Agricultural machinery

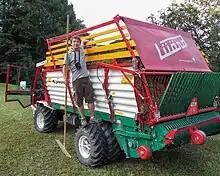
Farmer on a hay harvester in Switzerland

Planting crop hay balers can be used to tightly package grass or alfalfa into a storable form for the winter months. Modern irrigation relies on machinery. Engines, pumps and other specialized gear provide water quickly and in high volumes to large areas of land. Similar types of equipment such as agriculture sprayers can be used to deliver fertilizers and pesticides.